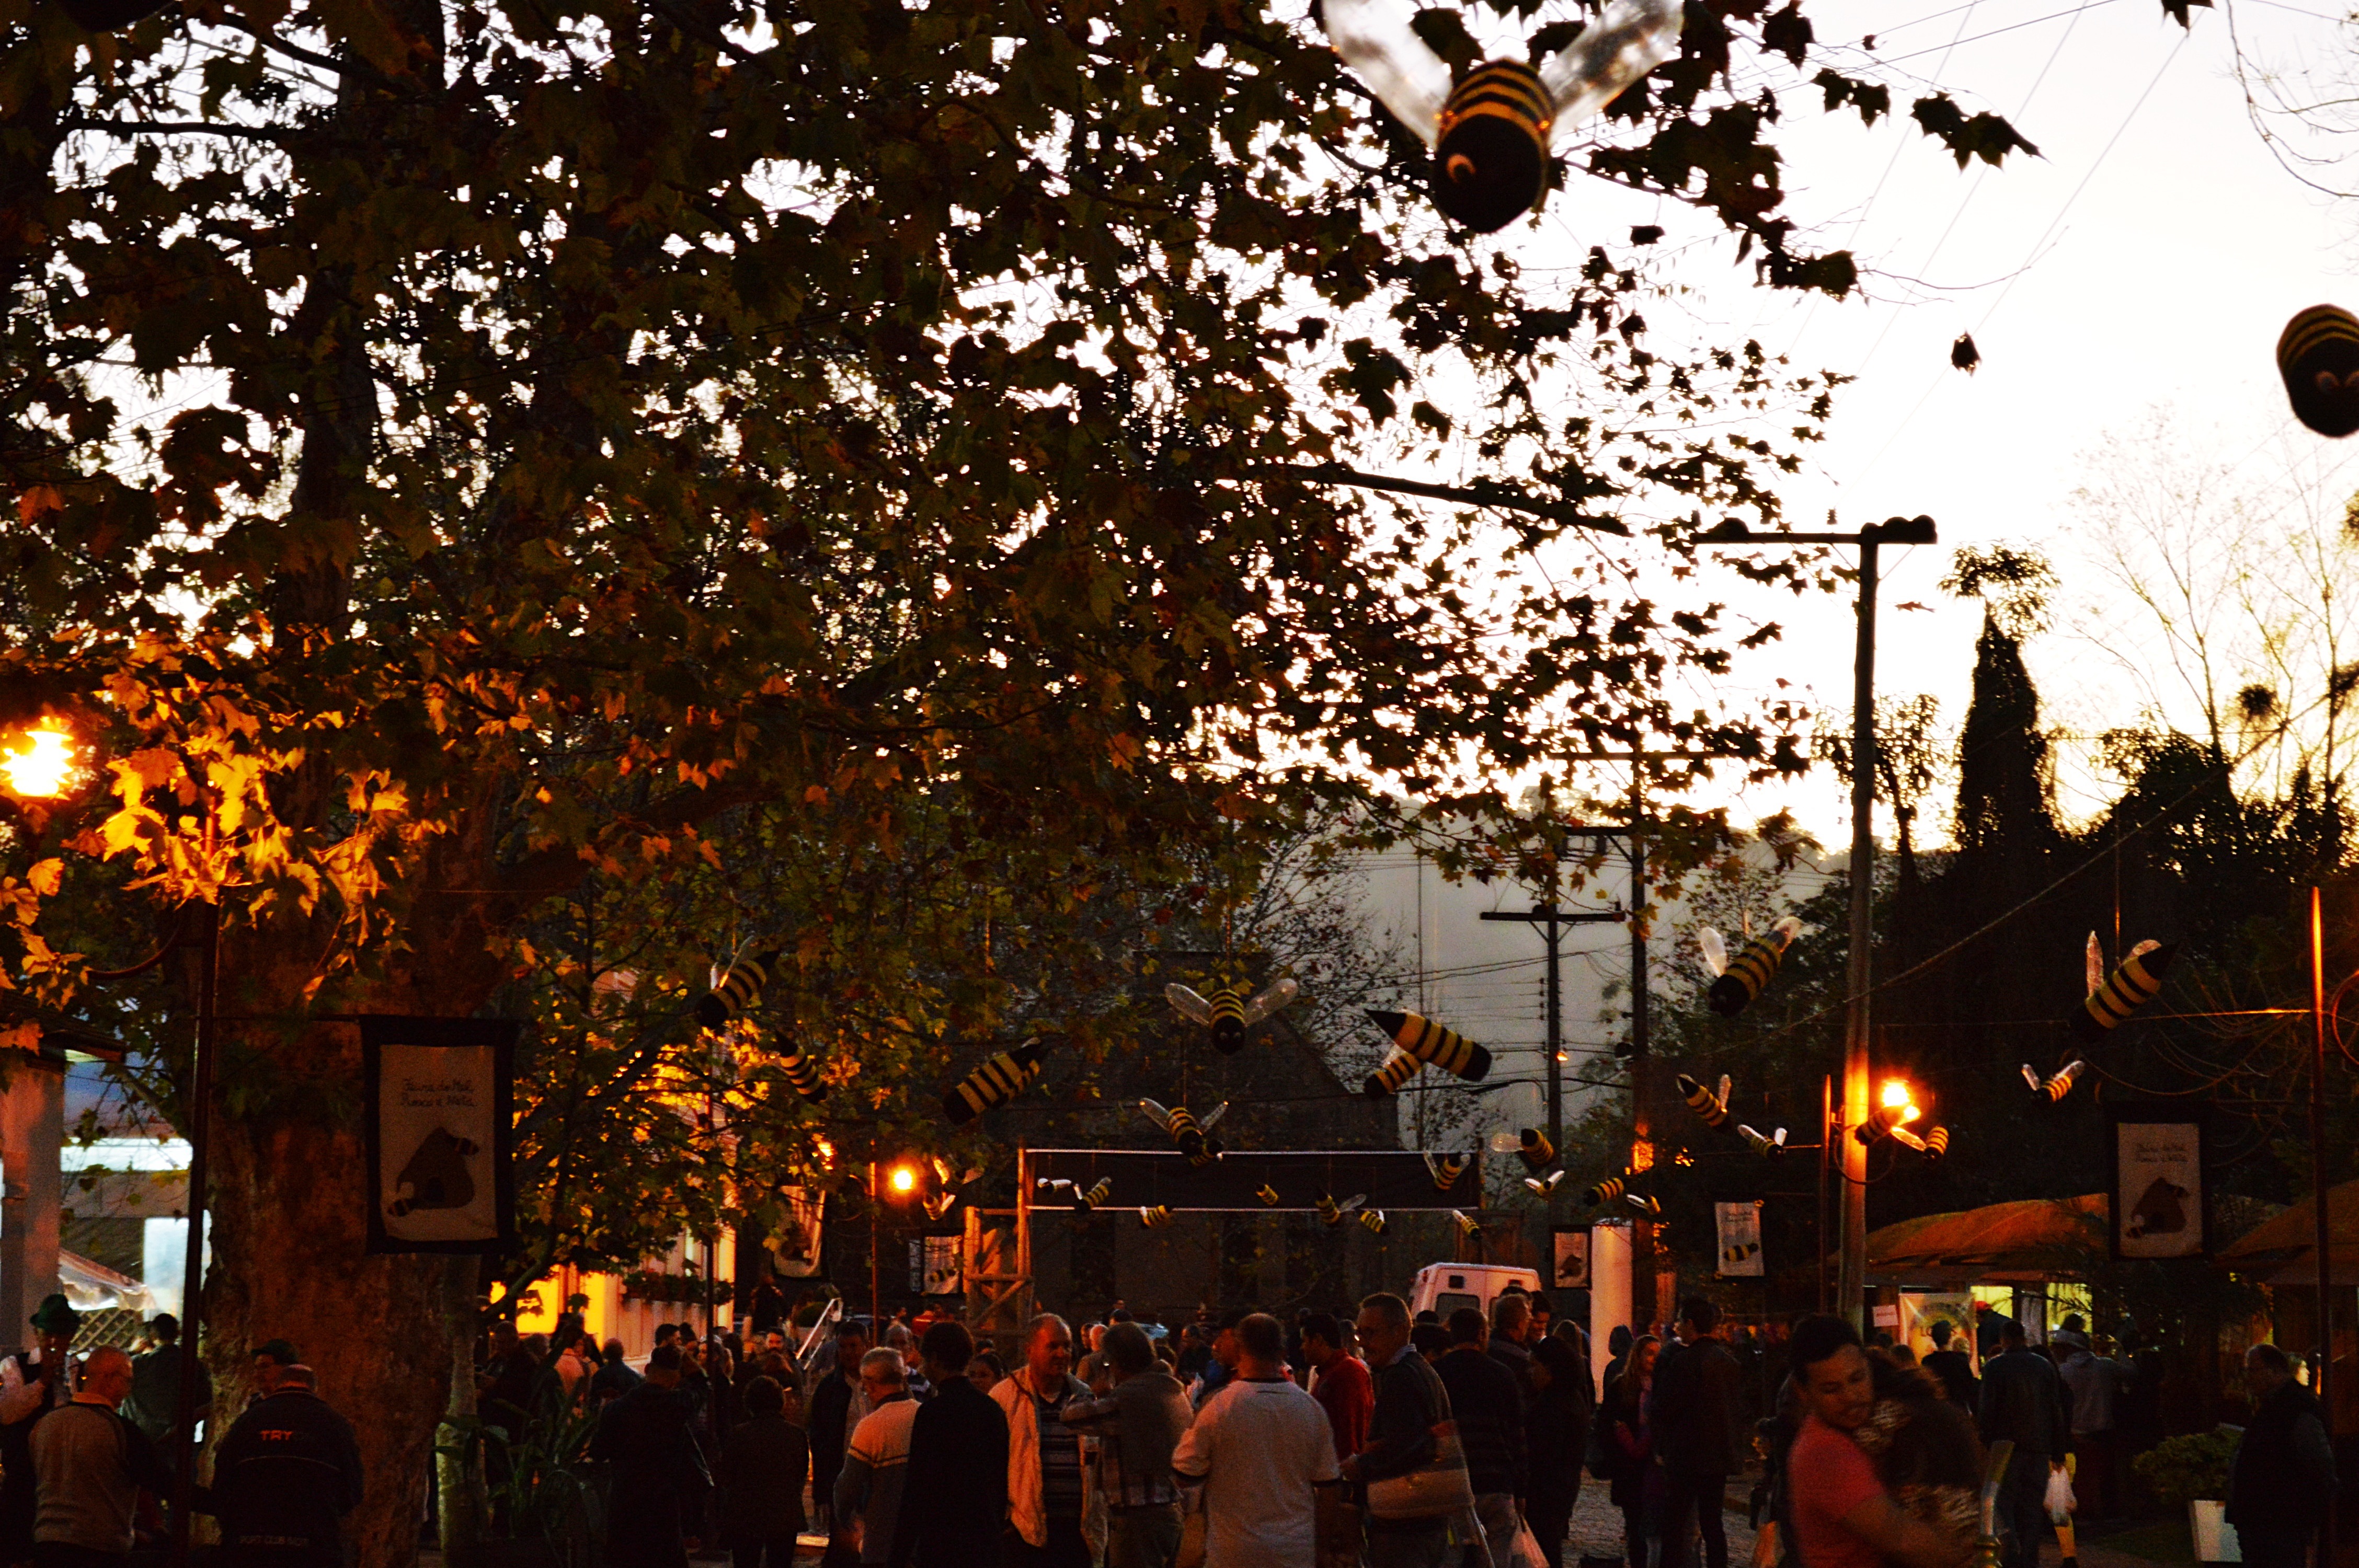
tree, night, flower, crowd, evening, autumn